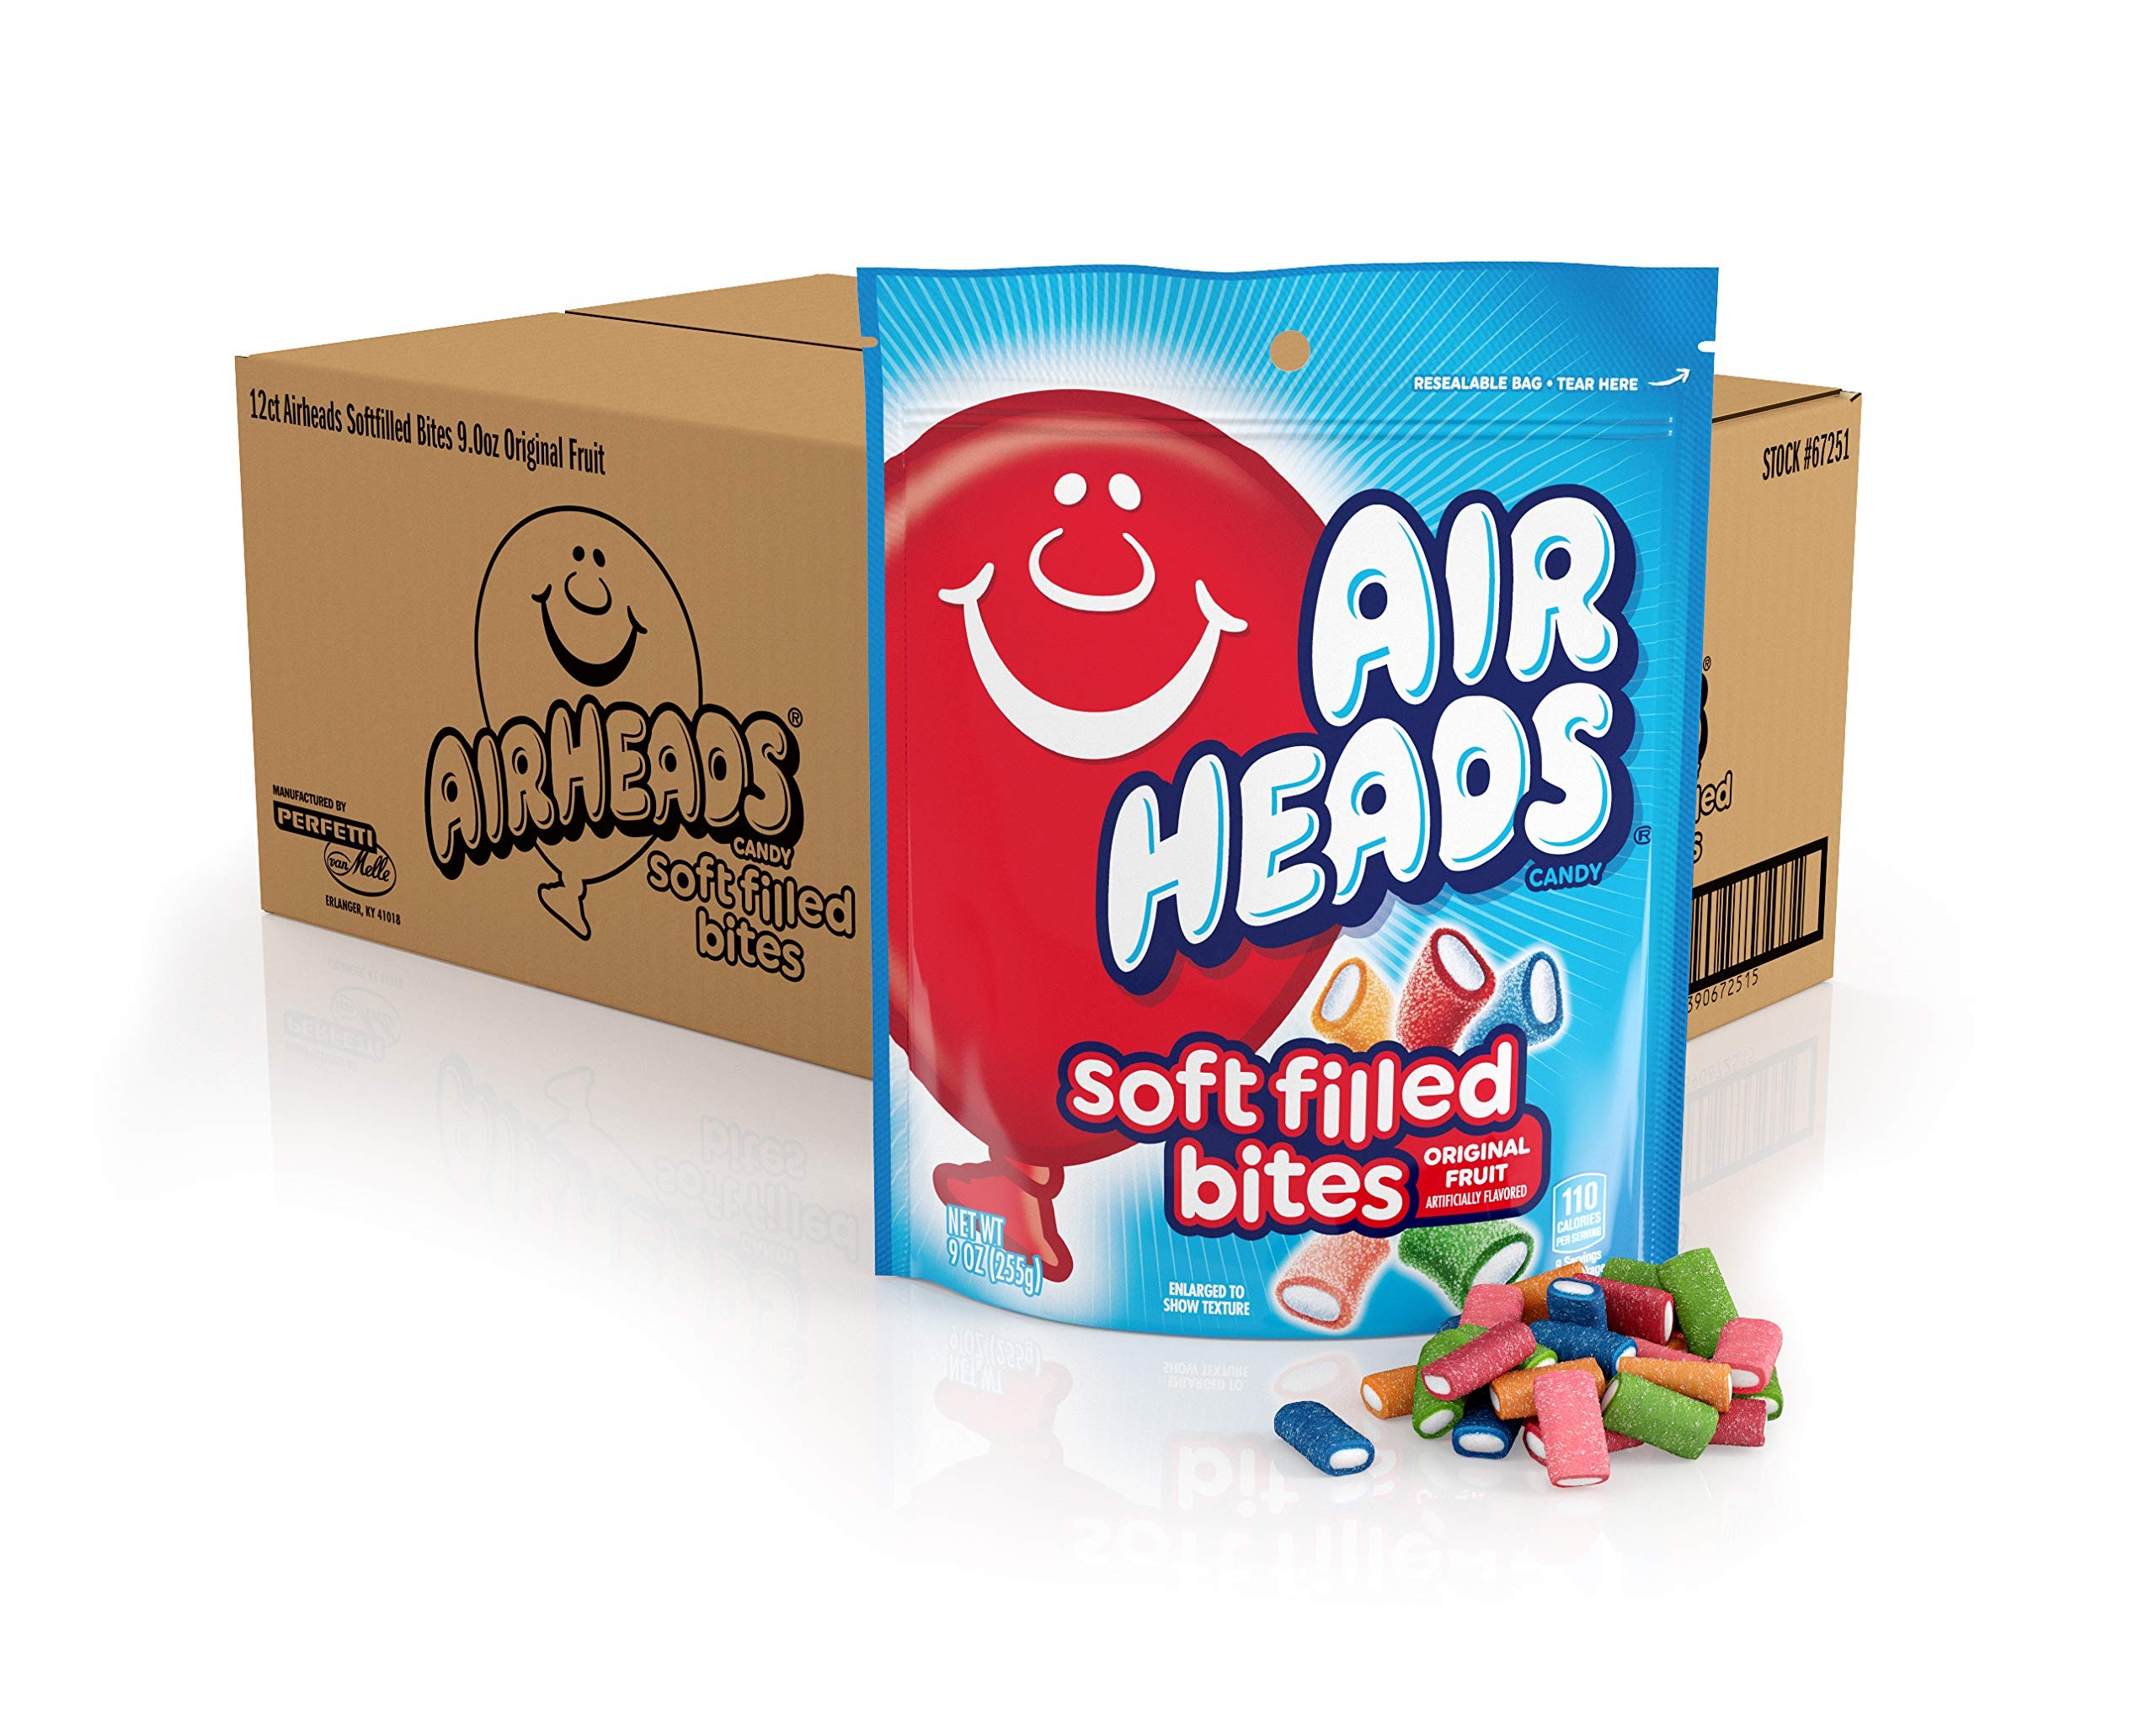
Item Name: Airheads Soft Filled Bites Candy, Assorted Fruit Flavors, Holiday Christmas Stocking Stuffers for Adults & Kids, Stand Up Bag, Party, Pantry, 9 oz Bag (Bulk Box of 12 Bags)
Value: 117.76
Unit: Ounce

Price: 52.65